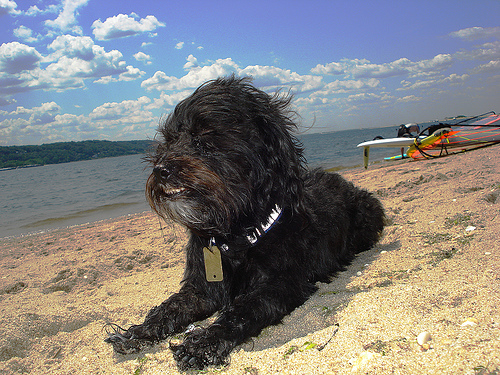
Animal: dog
Breed: havanese